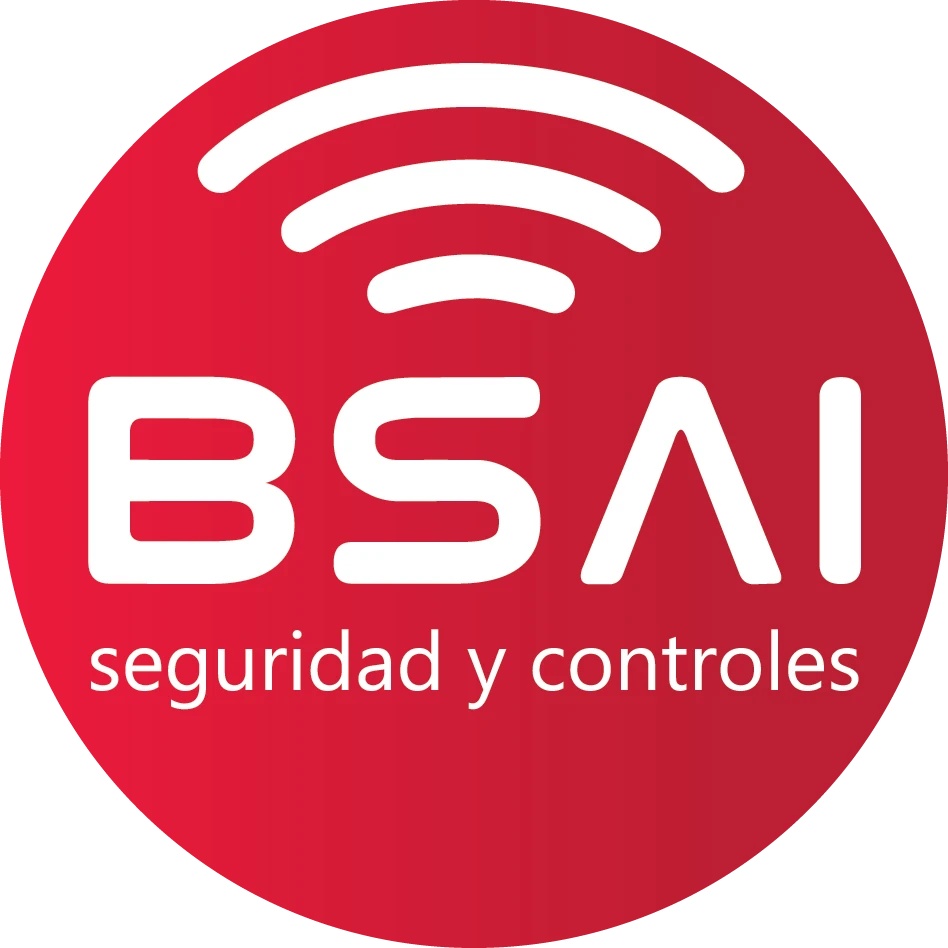
OPERADOR PARA PUERTAS BATIENTES FAAC 950N2 / IDEAL PARA AUTOMATIZACIÓN DE PUERTAS PEATONALES
Características Principales: Frecuencia de utilización del 100% Angulo máximo de apertura de 100° Velocidad de apertura regulable Características Eléctricas: Alimentación a 110 VAC Potencia máxima 100W Motor eléctrico a 24V Características físicas: Dimensiones 530 x 105 x 160 mm Peso del dispositivo 10 kg Grado de protección IP 23 ( Uso Interior) ¿Qué equipos necesito para una instalación? 10541512 Operador FAAC para puertas batientes. 390039 Brazo articulado para puertas batientes. 790022 Programador para operador de puertas batientes (opcional)
Brand: FAAC
Category: Hardware > Building Materials > Doors > Garage Doors > Side Hinged Garage Doors